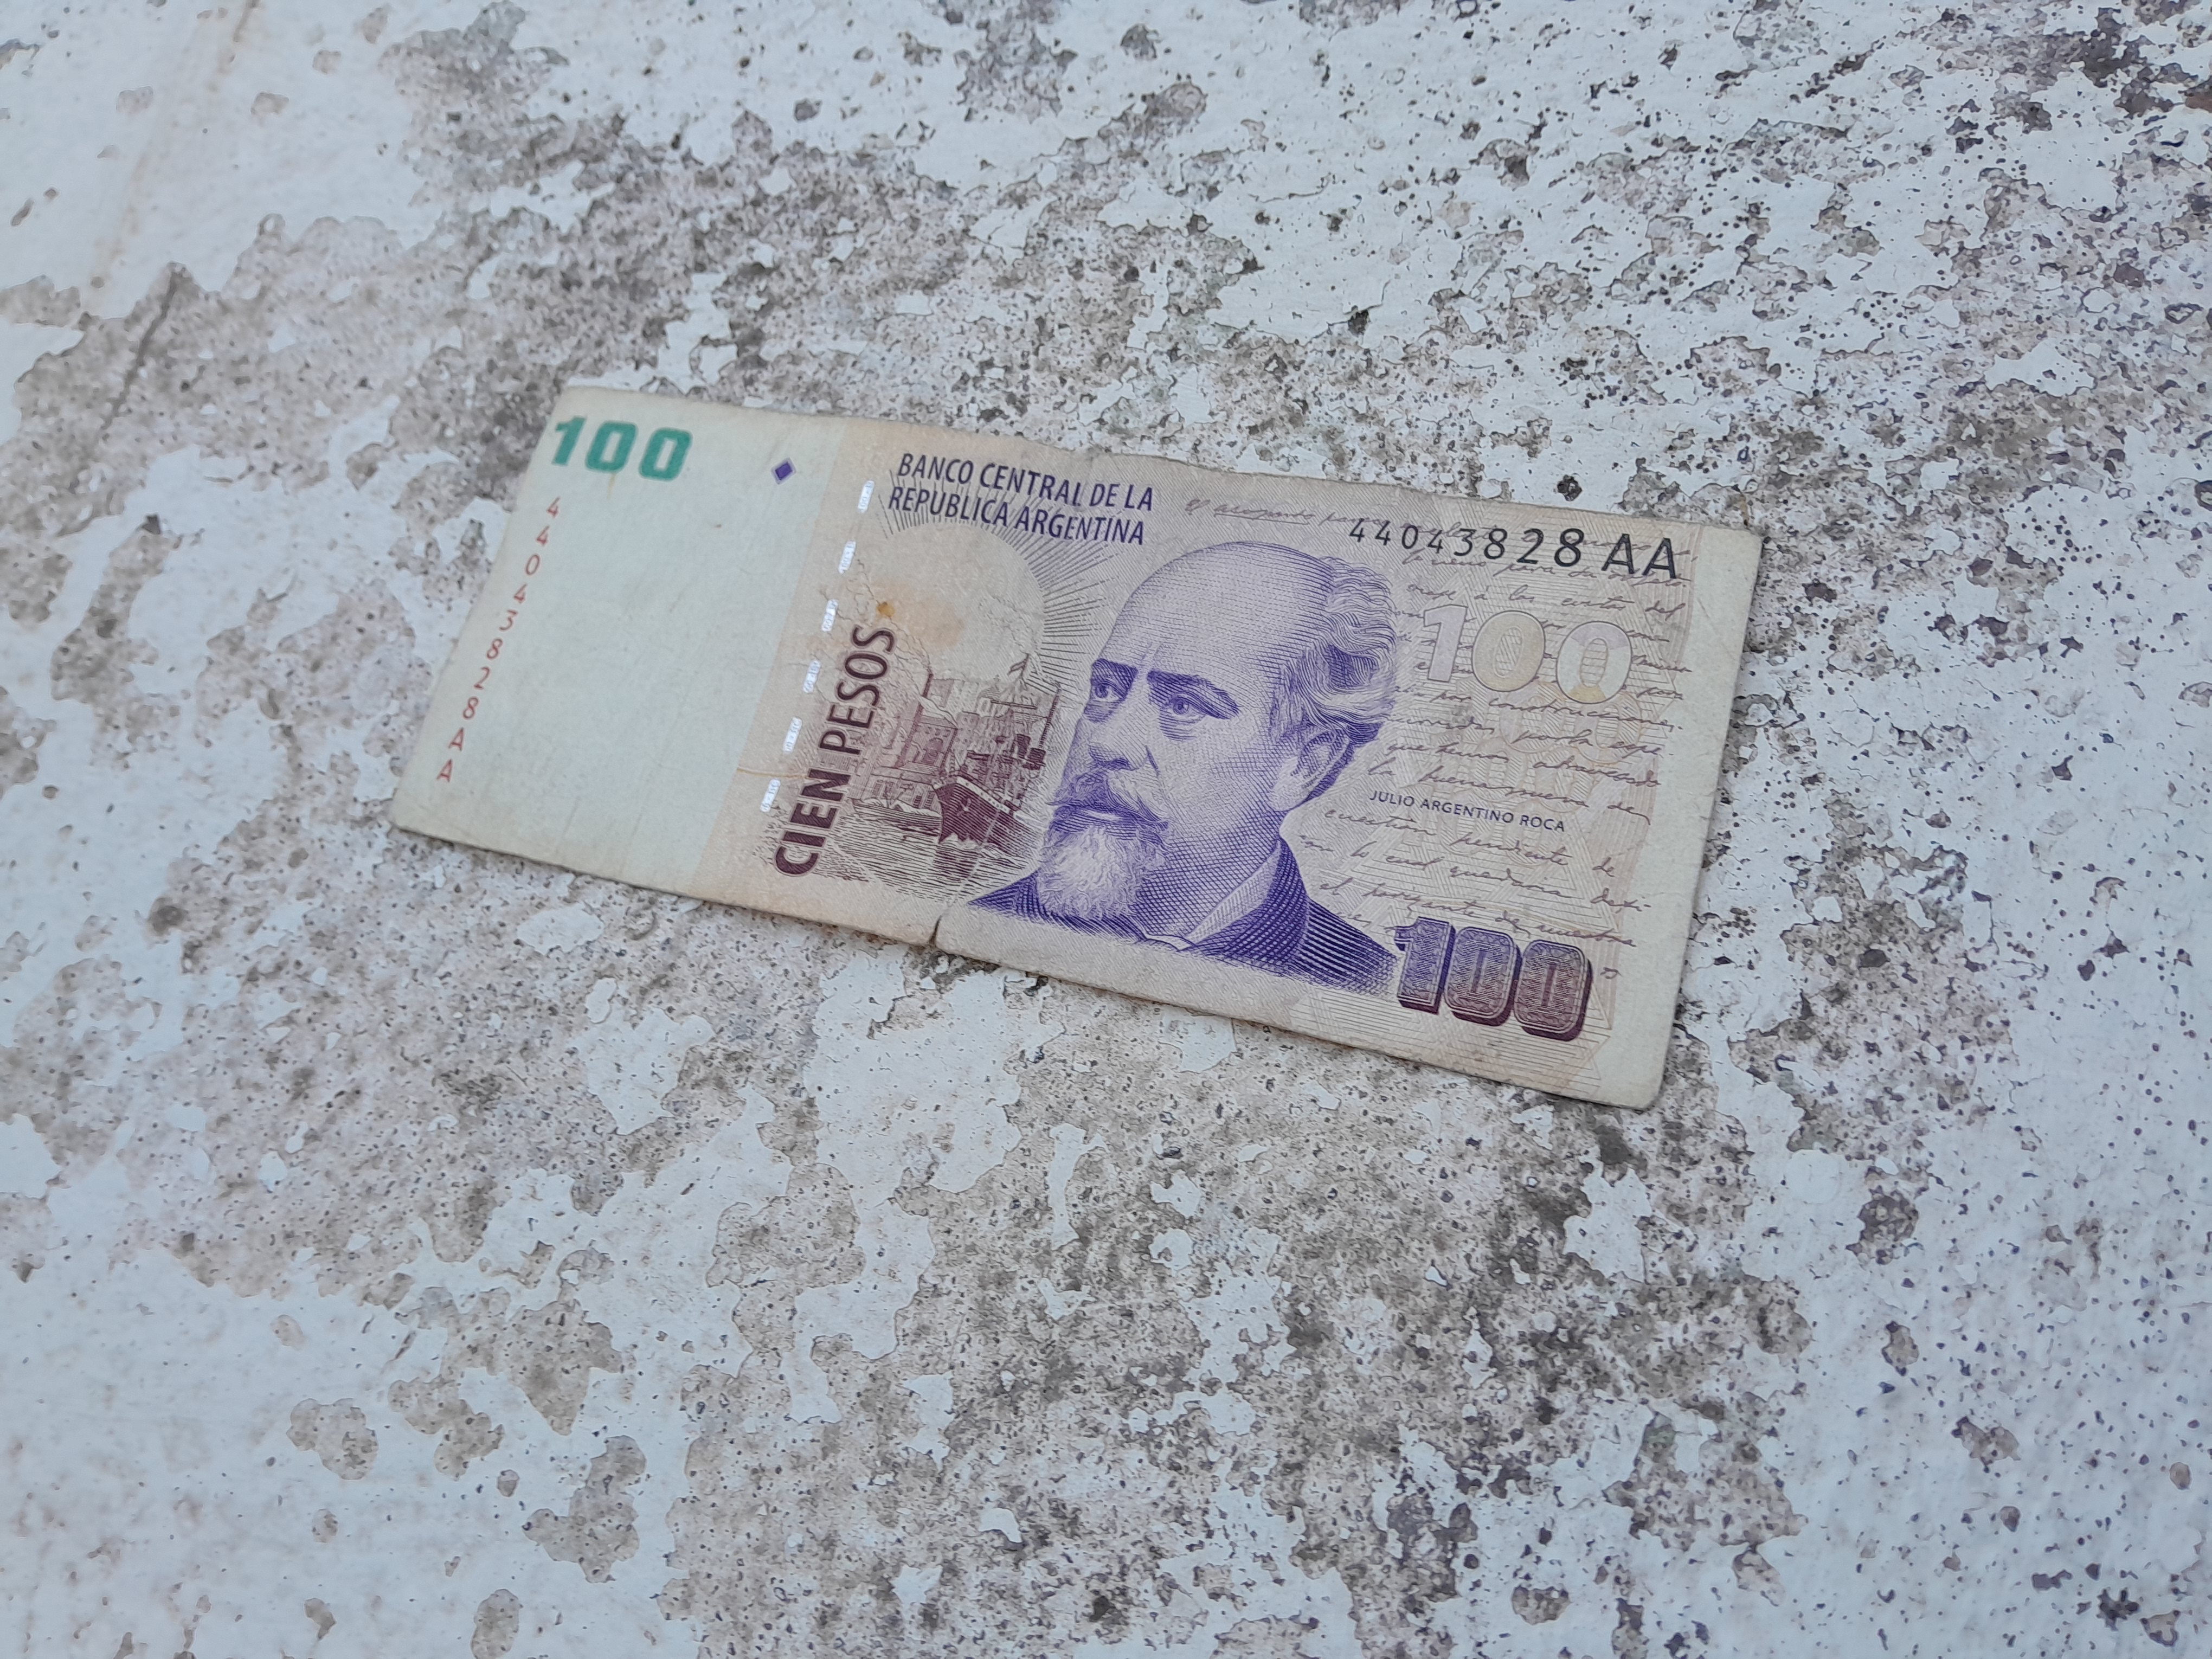
Denominación: 100